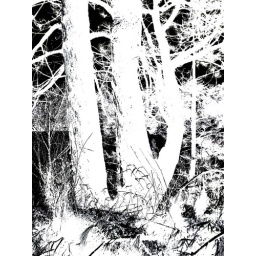
This is a tree at Winchester Lake with the lake in the background.  It has been inverted in Photoshop Elements.